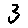
Label: 3